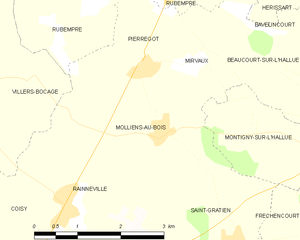
Carte des communes françaises Molliens-au-Bois